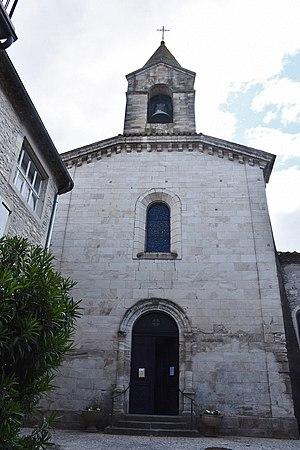
église Saint Jean
Saint-Jean-de-Maruéjols-et-Avéjan est une commune française située dans le département du Gard en région Occitanie.